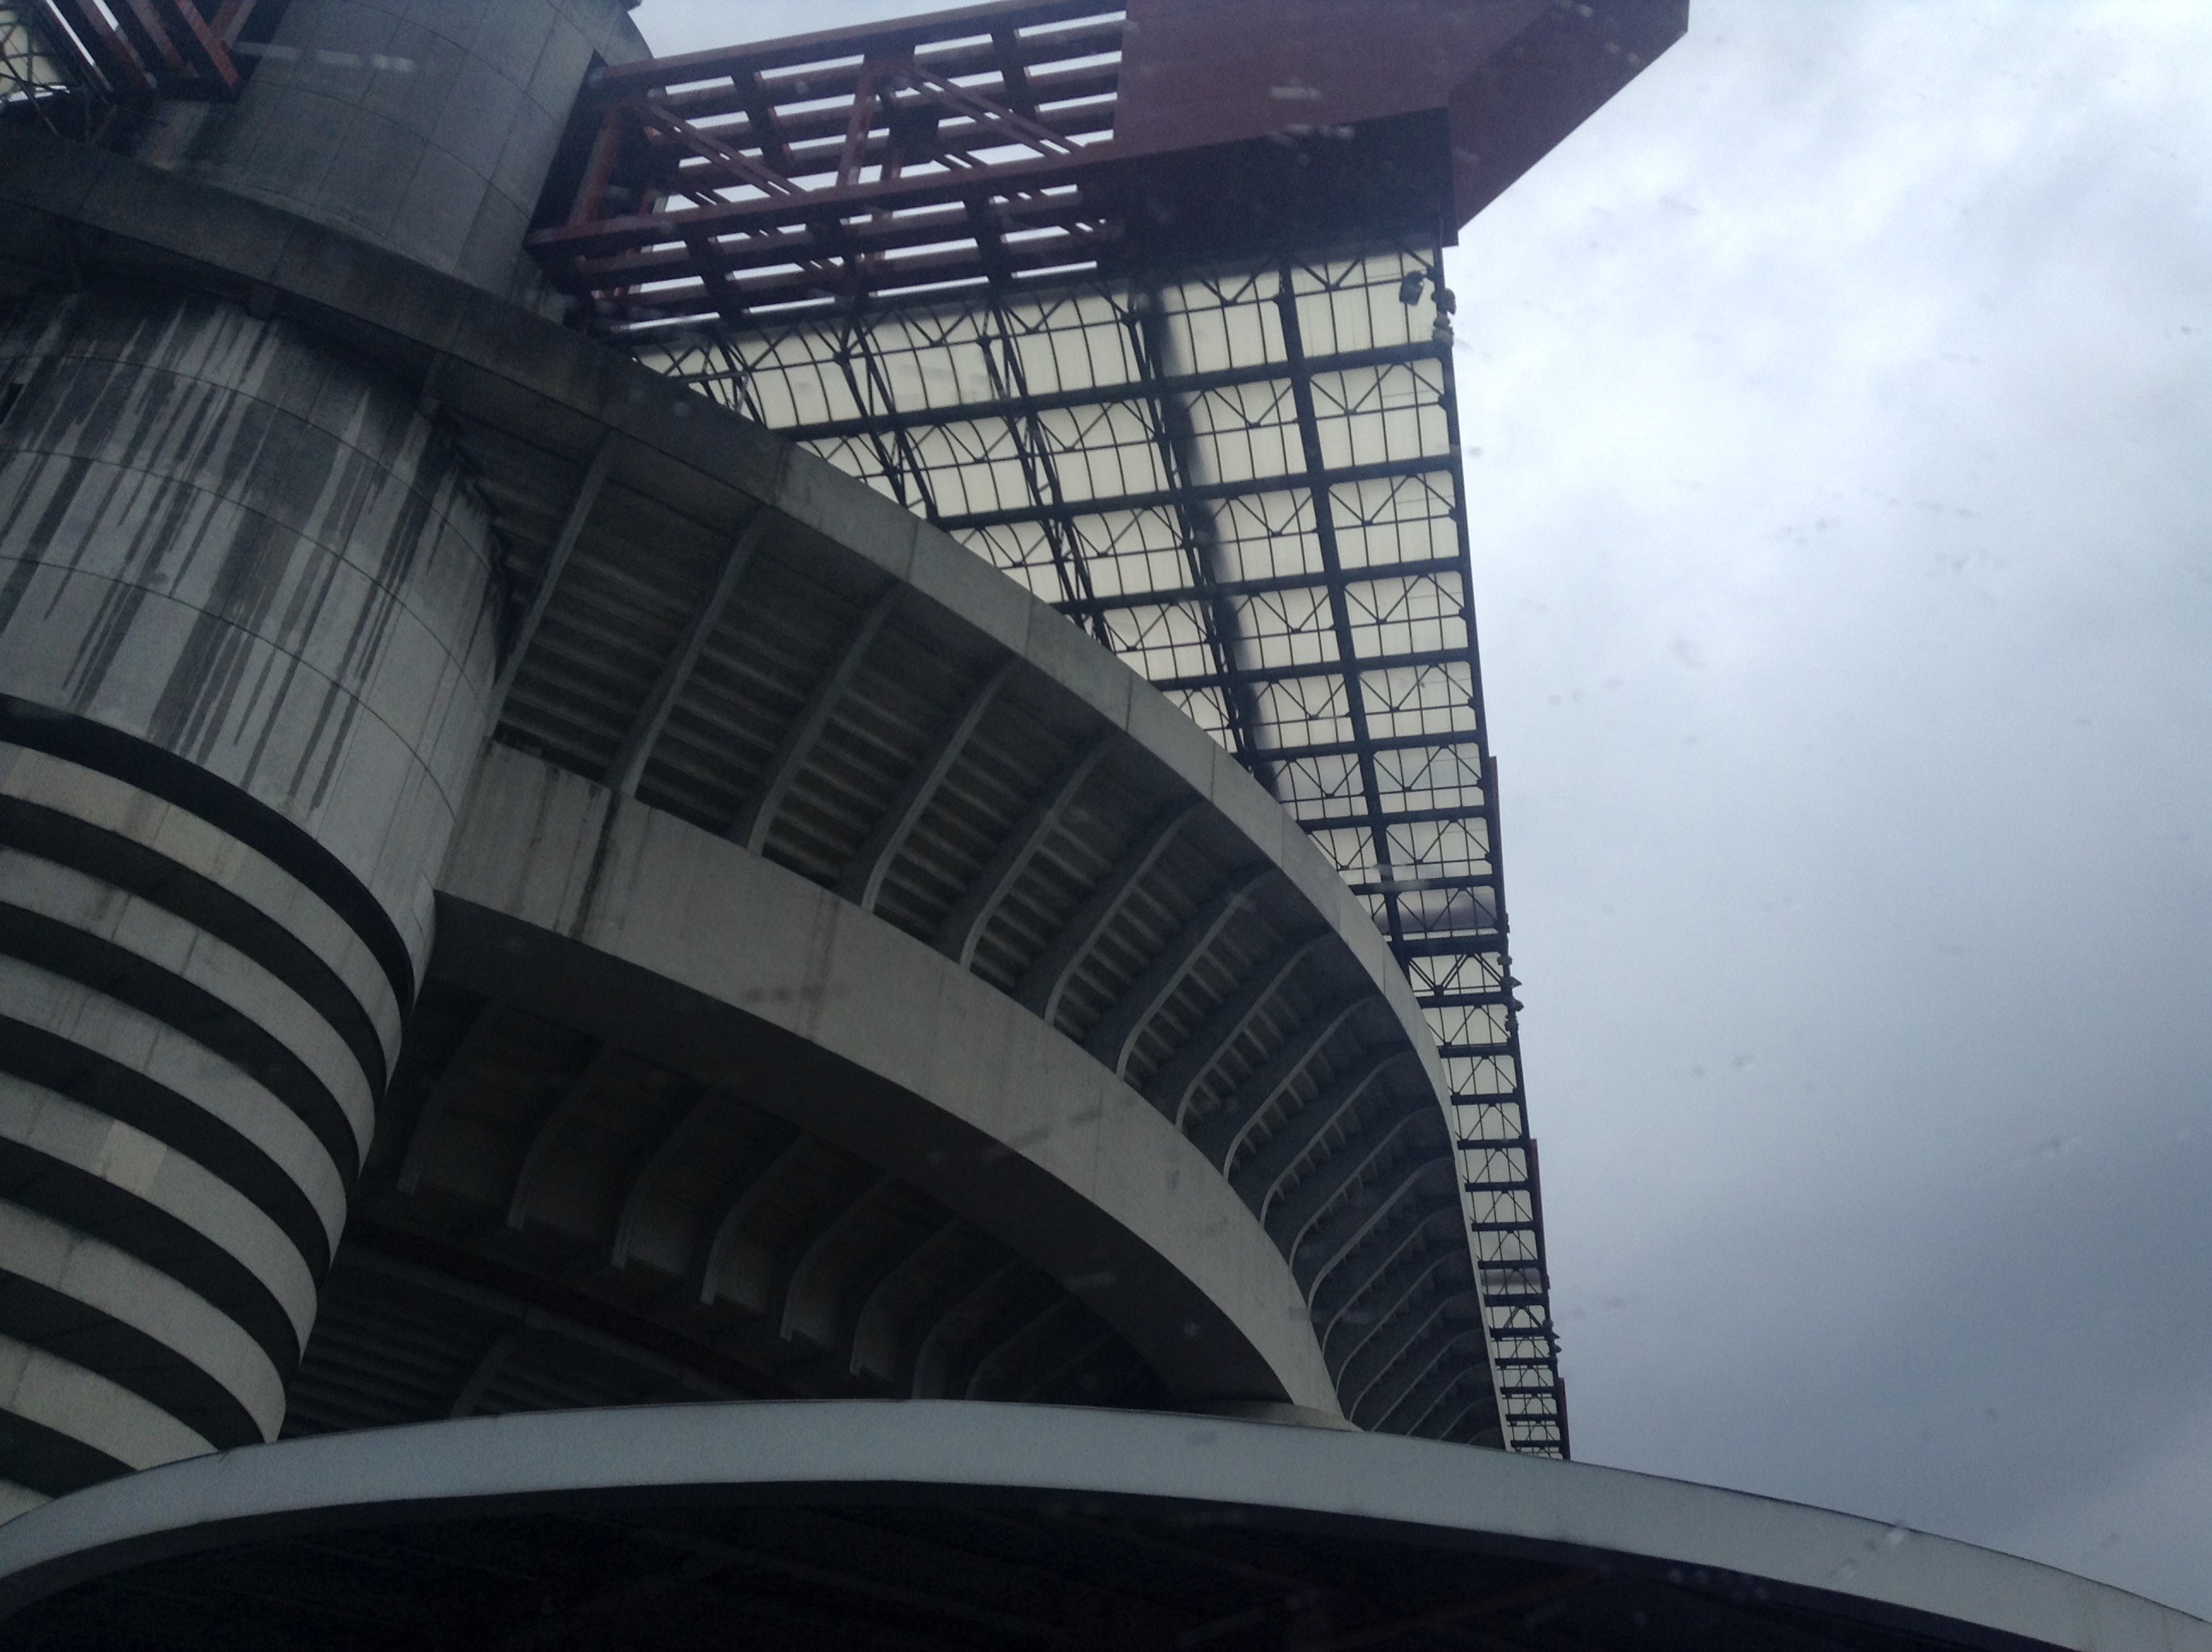
architecture, structure, building, skyscraper, tower, facade, blue, stadium, tower block, shape, atmosphere of earth, sport venue